Ju-jitsu at the 2001 World Games

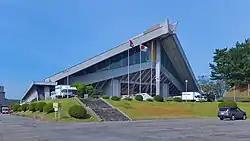
Akita Prefectural Gymnasium

The ju-jitsu events at the 2001 World Games in Akita was played between 19 and 20 August. 71 athletes, from 15 nations, participated in the tournament. The ju-jitsu competition took place at Akita Prefectural Gymnasium.